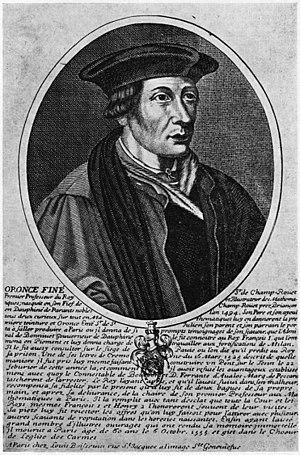
Oronce Fine, né le 20 décembre 1494 à Briançon et mort le 8 août 1555 à Paris, est un mathématicien, astronome et cartographe français. Il est le premier titulaire de la chaire de Mathématiques au Collège de France.